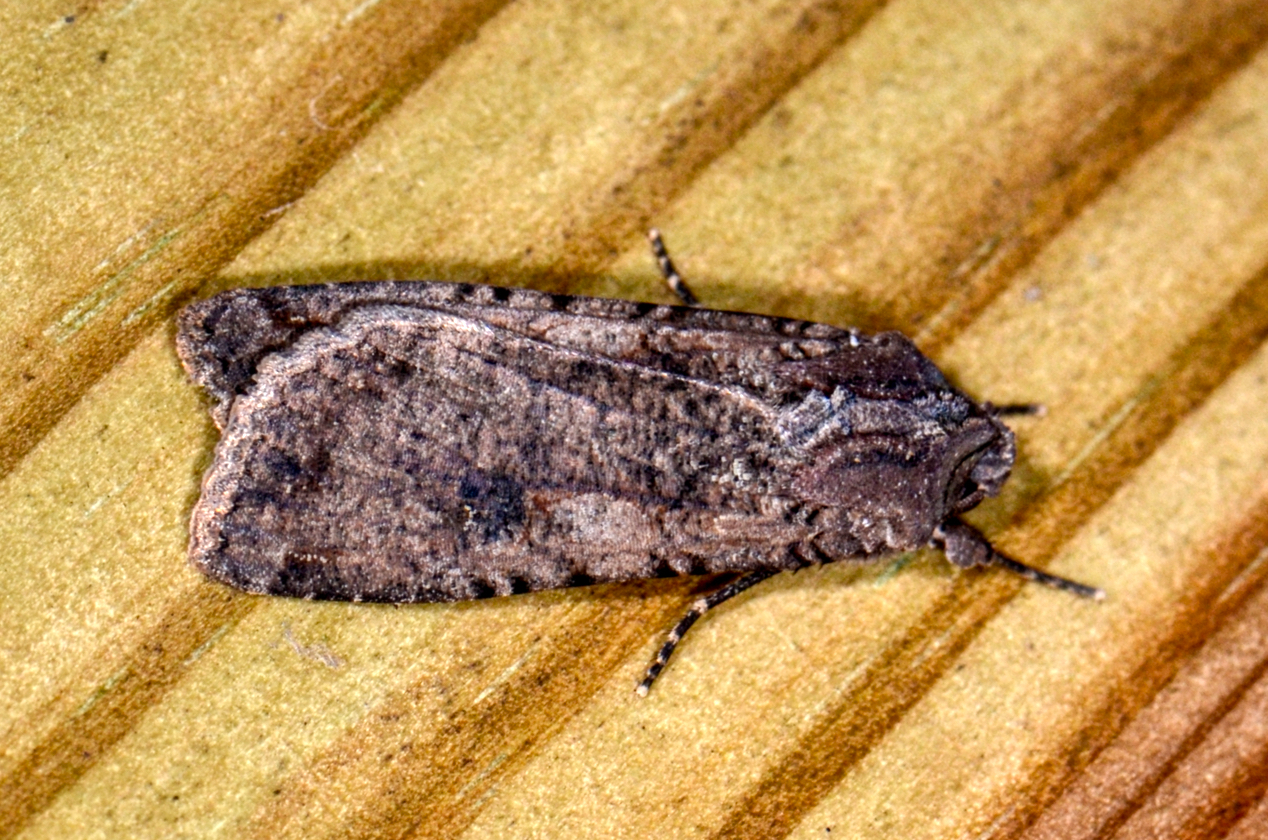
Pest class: cutworms